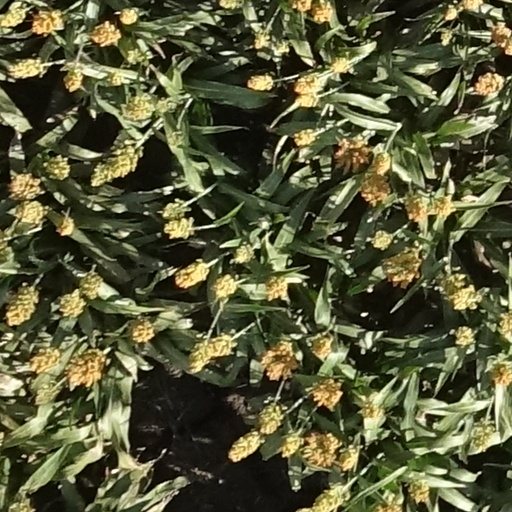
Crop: sorghum